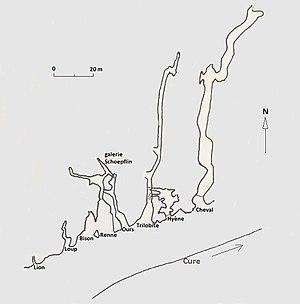
Arcy-sur-Cure, Yonne, Burgundy, France. Carte des huit grottes groupées sur environ 70 m
La grotte du Trilobite est l'une des cavités du site des grottes d'Arcy-sur-Cure, entre Auxerre et Avallon dans le département français de l'Yonne, en région Bourgogne-Franche-Comté.
Les grottes d'Arcy-sur-Cure sont situées sur la commune d'Arcy-sur-Cure dans le département de l'Yonne en Bourgogne-Franche-Comté, France. La plupart abritent des sites archéologiques préhistoriques et certaines sont des grottes ornées d'art pariétal.
La grotte du Renne est l'une des cavités du site des grottes d'Arcy-sur-Cure, dans l'Yonne, Bourgogne, en France.
La grotte du Loup est l'une des cavités du site des grottes d'Arcy-sur-Cure, entre Auxerre et Avallon dans l'Yonne, en Bourgogne, région administrative Bourgogne-Franche-Comté, France.
La grotte du Bison fait partie de l'ensemble des grottes d'Arcy-sur-Cure, situées sur la commune d'Arcy-sur-Cure dans le département de l'Yonne en Bourgogne, France.
La grotte de l'Hyène, souvent nommée à tort grotte de la Hyène, est l'une des cavités du site des grottes d'Arcy-sur-Cure dans le département français de l'Yonne, en Bourgogne-Franche-Comté.
La grotte des Ours est l'une des cavités du site des grottes d'Arcy-sur-Cure dans le département français de l'Yonne, en Bourgogne-Franche-Comté.
La grotte du Lion est l'une des cavités du site des grottes d'Arcy-sur-Cure, entre Auxerre et Avallon dans l'Yonne, en Bourgogne, région administrative Bourgogne-Franche-Comté, France.